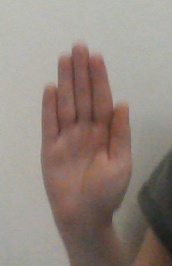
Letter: seen